Half Way House (Chatham, Massachusetts)

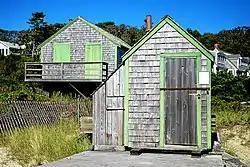
Picture taken in 2012

The Half Way House is a historic shelter for shipwrecked mariners on Andrew Harding Lane in Chatham, Massachusetts. This small shed-like structure was probably built in the late 19th century, and originally stood opposite the Old Harbor U.S. Life Saving Station. It may have been one of a number of such shelters erected by the Massachusetts Humane Society to provide protection for shipwrecked mariners, and is probably the last of its type. It was blown down in a 1944 hurricane, and moved to a location on private property off Andrew Harding Lane.